Alec Brader

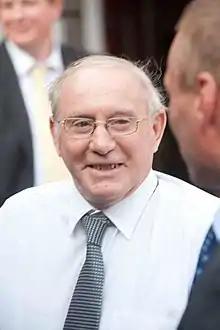
Brader in 2017

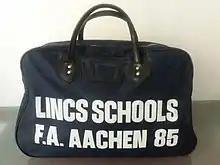
Sports bag Easter tour 1985 Aachen.

Alec Brader, (6 October 1942 – 27 October 2024) was an English professional footballer, schoolteacher and youth athletics coach who played as an inside forward. Following his football career he became a schoolteacher teaching Physical Education, Geography, and European Studies, spending most of his career at William Lovell Academy where he eventually became Deputy Headmaster. He also volunteered as a youth athletics coach for Lincolnshire teams for over 40 years. For the Easter time he organized and went on tour with the "Lincs Schools F.A." to the triborder area of the Netherlands, Germany, and Belgium. The youth football players took part in international tournaments and friendly matches.